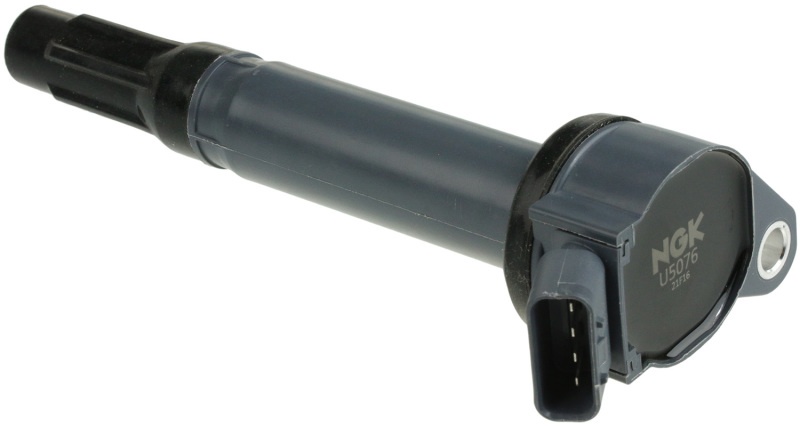
NGK 2016-09 Toyota Venza COP Pencil Type Ignition Coil
NGK ignition coils are manufactured to meet or exceed OE standards for the highest durability and operational performance, so they can be installed with confidence. NGK and their family of automotive products have over 80 year's experience and are driven by extreme dedication to innovation, performance and quality. Developed and rigorously tested in our ISO 17025 accredited test lab under the most extreme conditions, NGK's coil designs will outperform all others - far beyond operational environments a vehicle would actually experience This Part Fits: Year Make Model Submodel 2007-2018 Lexus ES350 Base 2007-2015 Lexus RX350 Base 2013-2015 Lexus RX350 F Sport 2010-2015 Lexus RX450h Base 2016-2018 Lotus Evora 400 2010-2014 Lotus Evora Base 2013-2014 Lotus Evora S 2011-2012 Toyota Avalon Base 2005-2018 Toyota Avalon Limited 2005-2008,2016-2018 Toyota Avalon Touring 2005-2010 Toyota Avalon XL 2013-2018 Toyota Avalon XLE 2016-2018 Toyota Avalon XLE Plus 2013-2018 Toyota Avalon XLE Premium 2013-2015 Toyota Avalon XLE Touring 2015 Toyota Avalon XLE Touring SE 2005-2011 Toyota Avalon XLS 2007-2011 Toyota Camry LE 2007-2014 Toyota Camry SE 2007-2017 Toyota Camry XLE 2015-2017 Toyota Camry XSE 2008-2013 Toyota Highlander Base 2011-2013 Toyota Highlander Hybrid 2017 Toyota Highlander Hybrid LE 2011-2017 Toyota Highlander Hybrid Limited 2017 Toyota Highlander Hybrid XLE 2014-2017 Toyota Highlander LE 2014-2017 Toyota Highlander LE Plus 2008-2017 Toyota Highlander Limited 2013 Toyota Highlander Plus 2010-2013,2017 Toyota Highlander SE 2008-2010 Toyota Highlander Sport 2014-2017 Toyota Highlander XLE 2006-2012 Toyota RAV4 Base 2006-2012 Toyota RAV4 Limited 2006-2012 Toyota RAV4 Sport 2011-2013 Toyota Sienna Base 2007-2010 Toyota Sienna CE 2013-2017 Toyota Sienna L 2007-2017 Toyota Sienna LE 2007-2008,2011-2017 Toyota Sienna Limited 2011-2017 Toyota Sienna SE 2007-2017 Toyota Sienna XLE 2016-2017 Toyota Tacoma Limited 2016-2017 Toyota Tacoma SR 2016-2017 Toyota Tacoma SR5 2016-2017 Toyota Tacoma TRD Off-Road 2017 Toyota Tacoma TRD Pro 2016-2017 Toyota Tacoma TRD Sport 2009-2011 Toyota Venza Base 2012-2014 Toyota Venza LE 2012-2015 Toyota Venza Limited 2012-2015 Toyota Venza XLE
Brand: NGK
Category: Vehicles & Parts > Vehicle Parts & Accessories > Motor Vehicle Parts > Motor Vehicle Engine Parts > Ignition Components > Ignition Coils